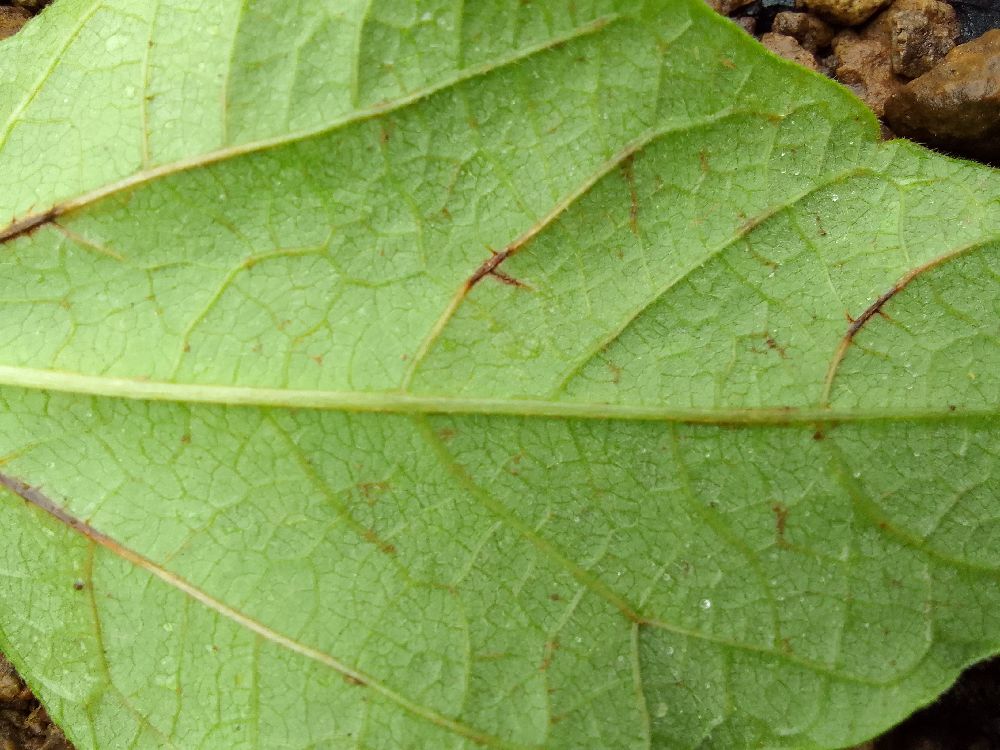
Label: anthracnose